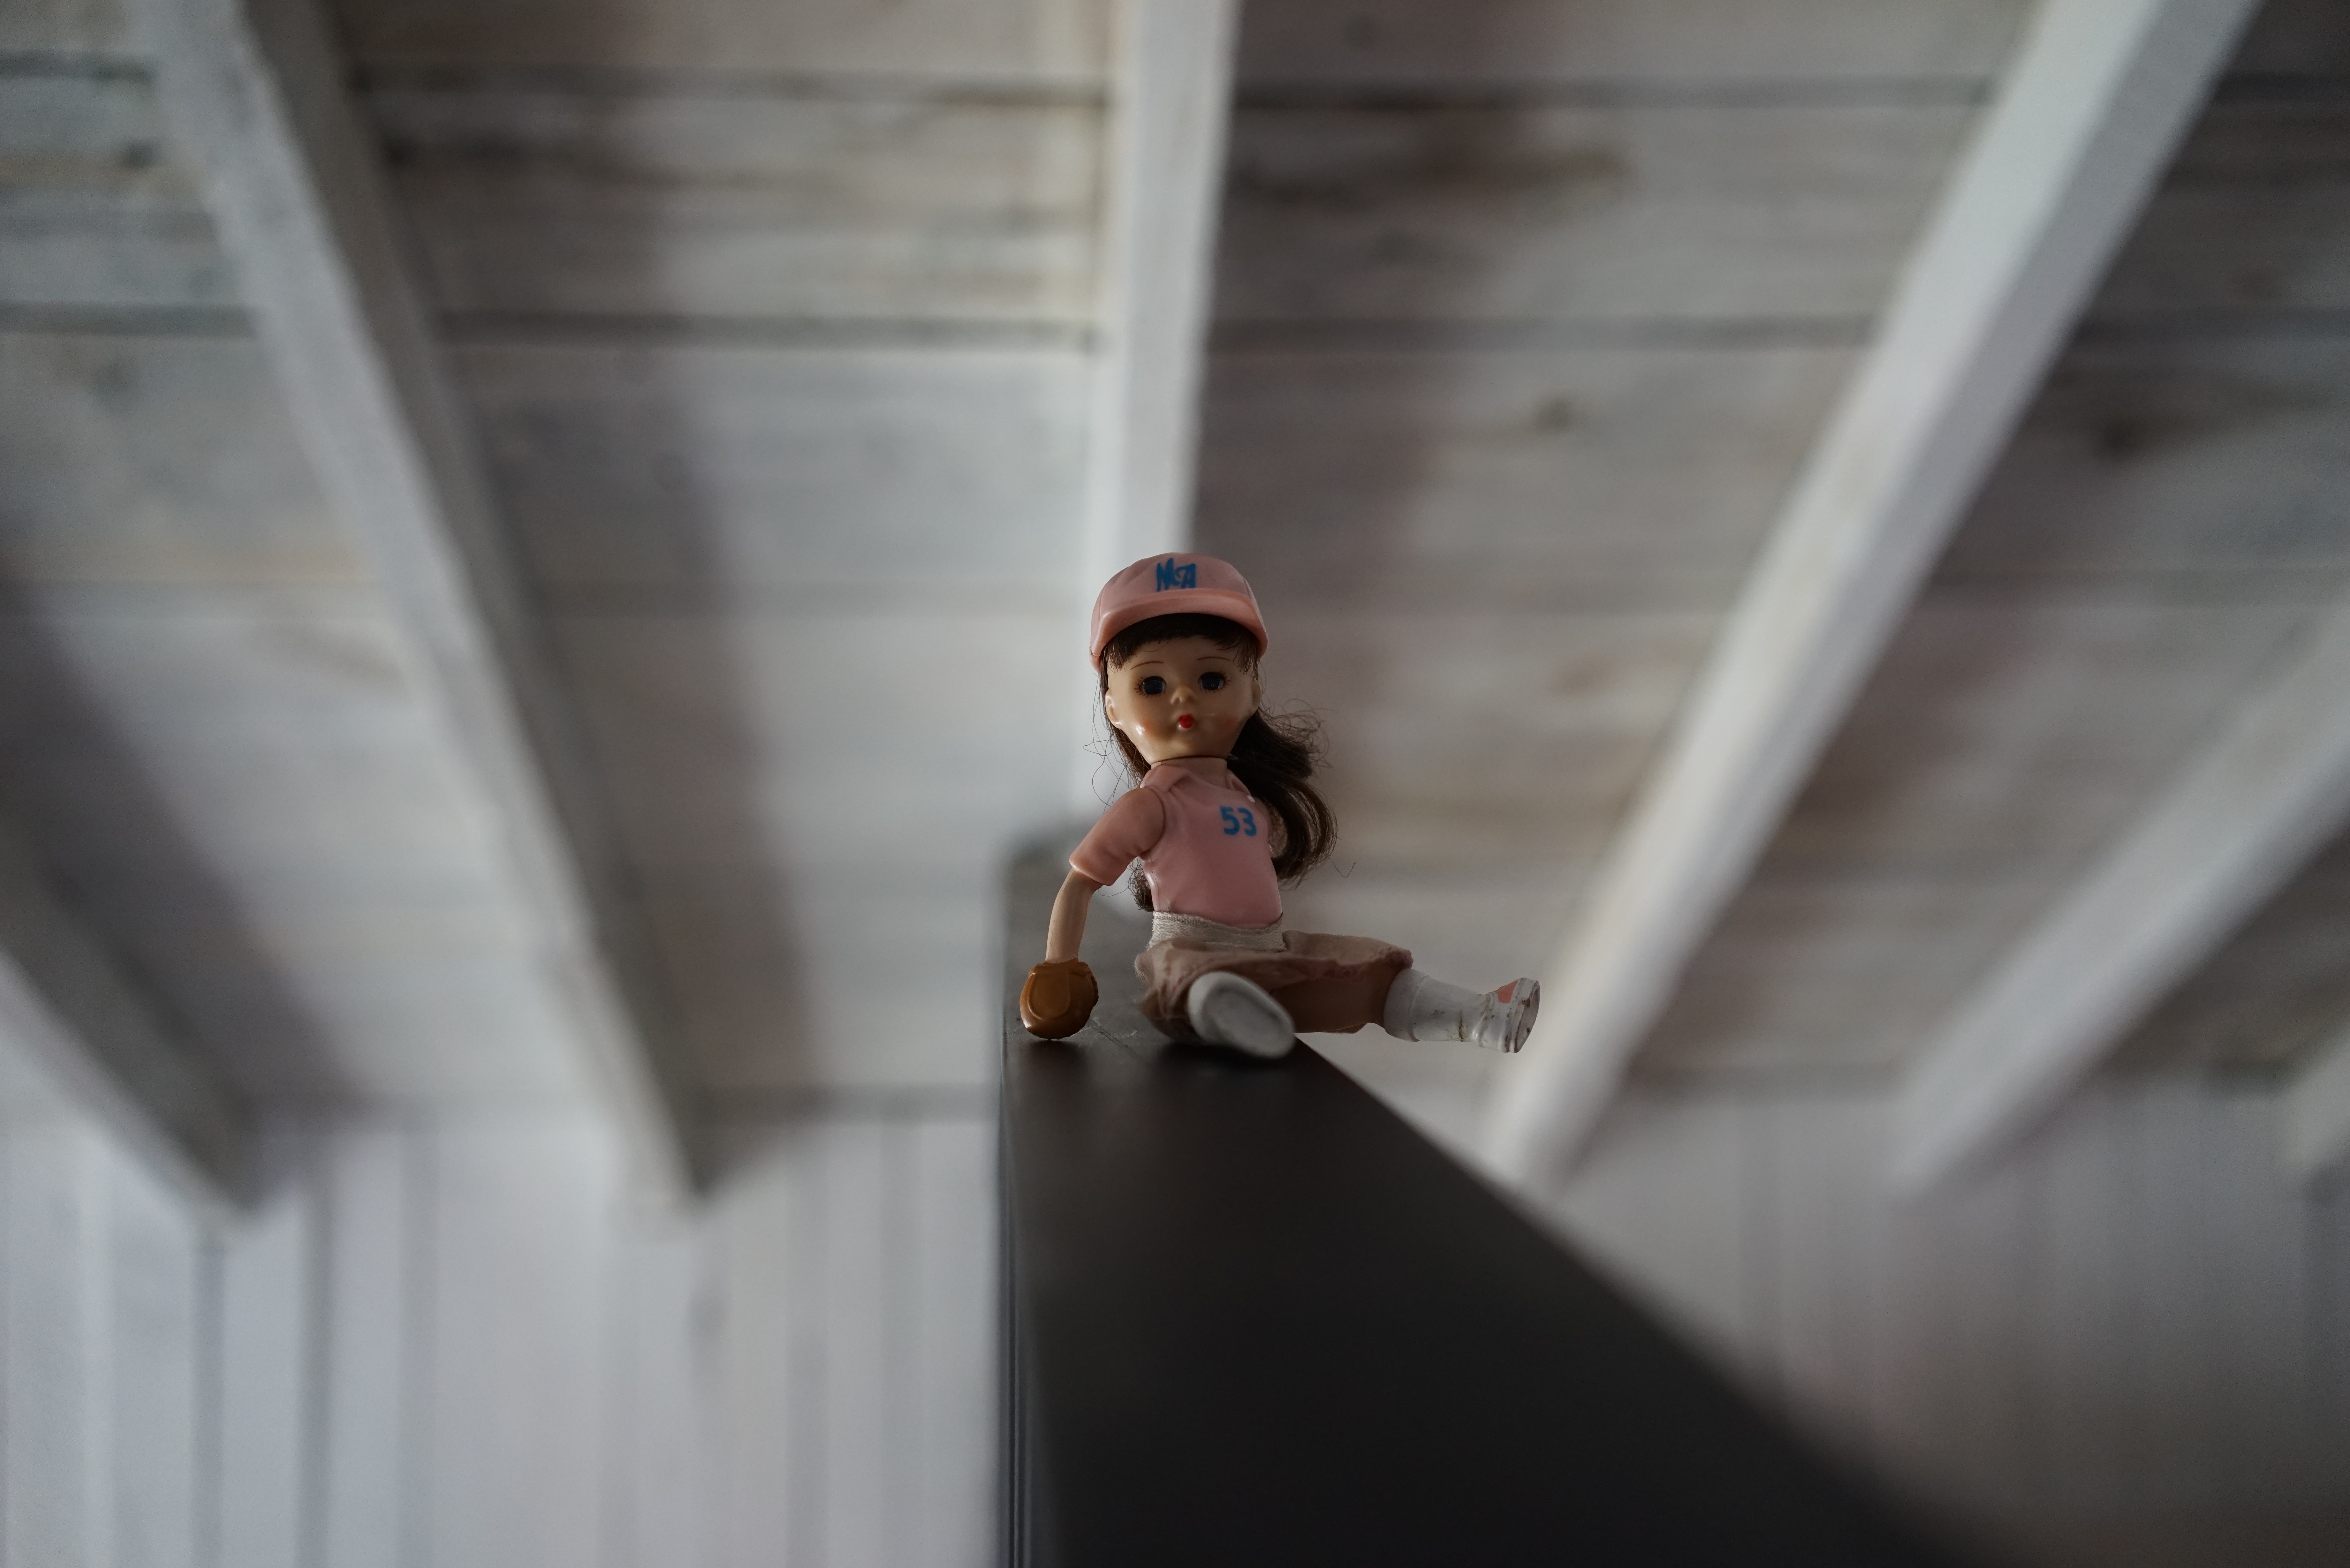
girl, white, photography, play, kid, model, young, spring, red, fashion, toy, childhood, doll, fun, toddler, little, photograph, snapshot, image, photo shoot, childcare